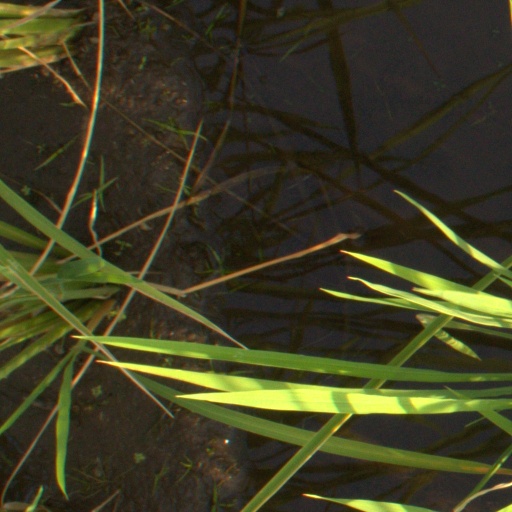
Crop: rice